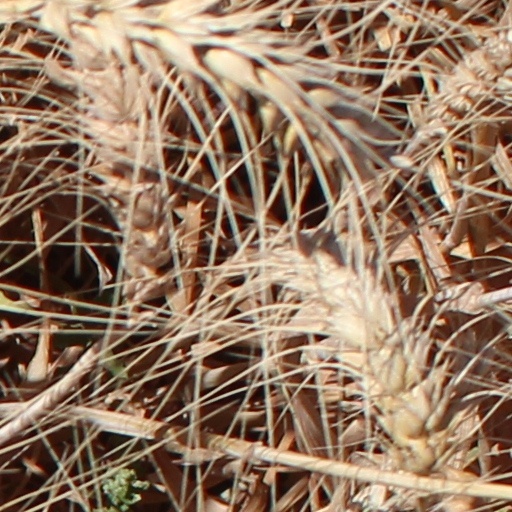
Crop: wheat